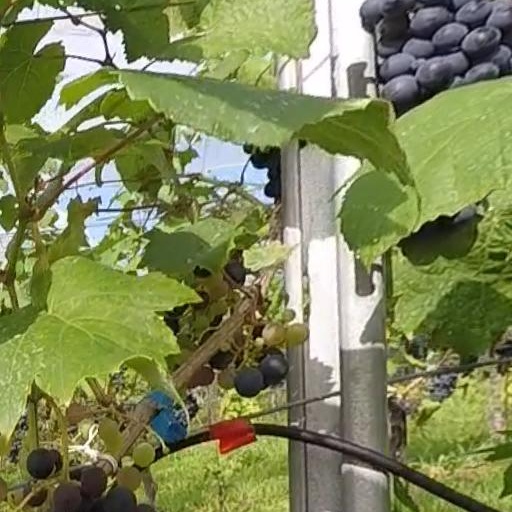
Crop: grape